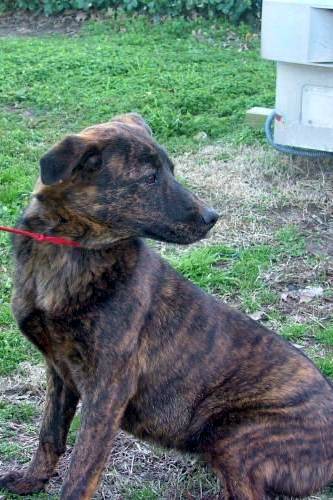
Label: dog